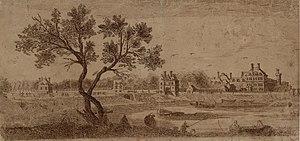
Le quai Aimé-Césaire est un quai situé le long de la Seine, sur sa rive droite, à Paris, dans le 1ᵉʳ arrondissement.